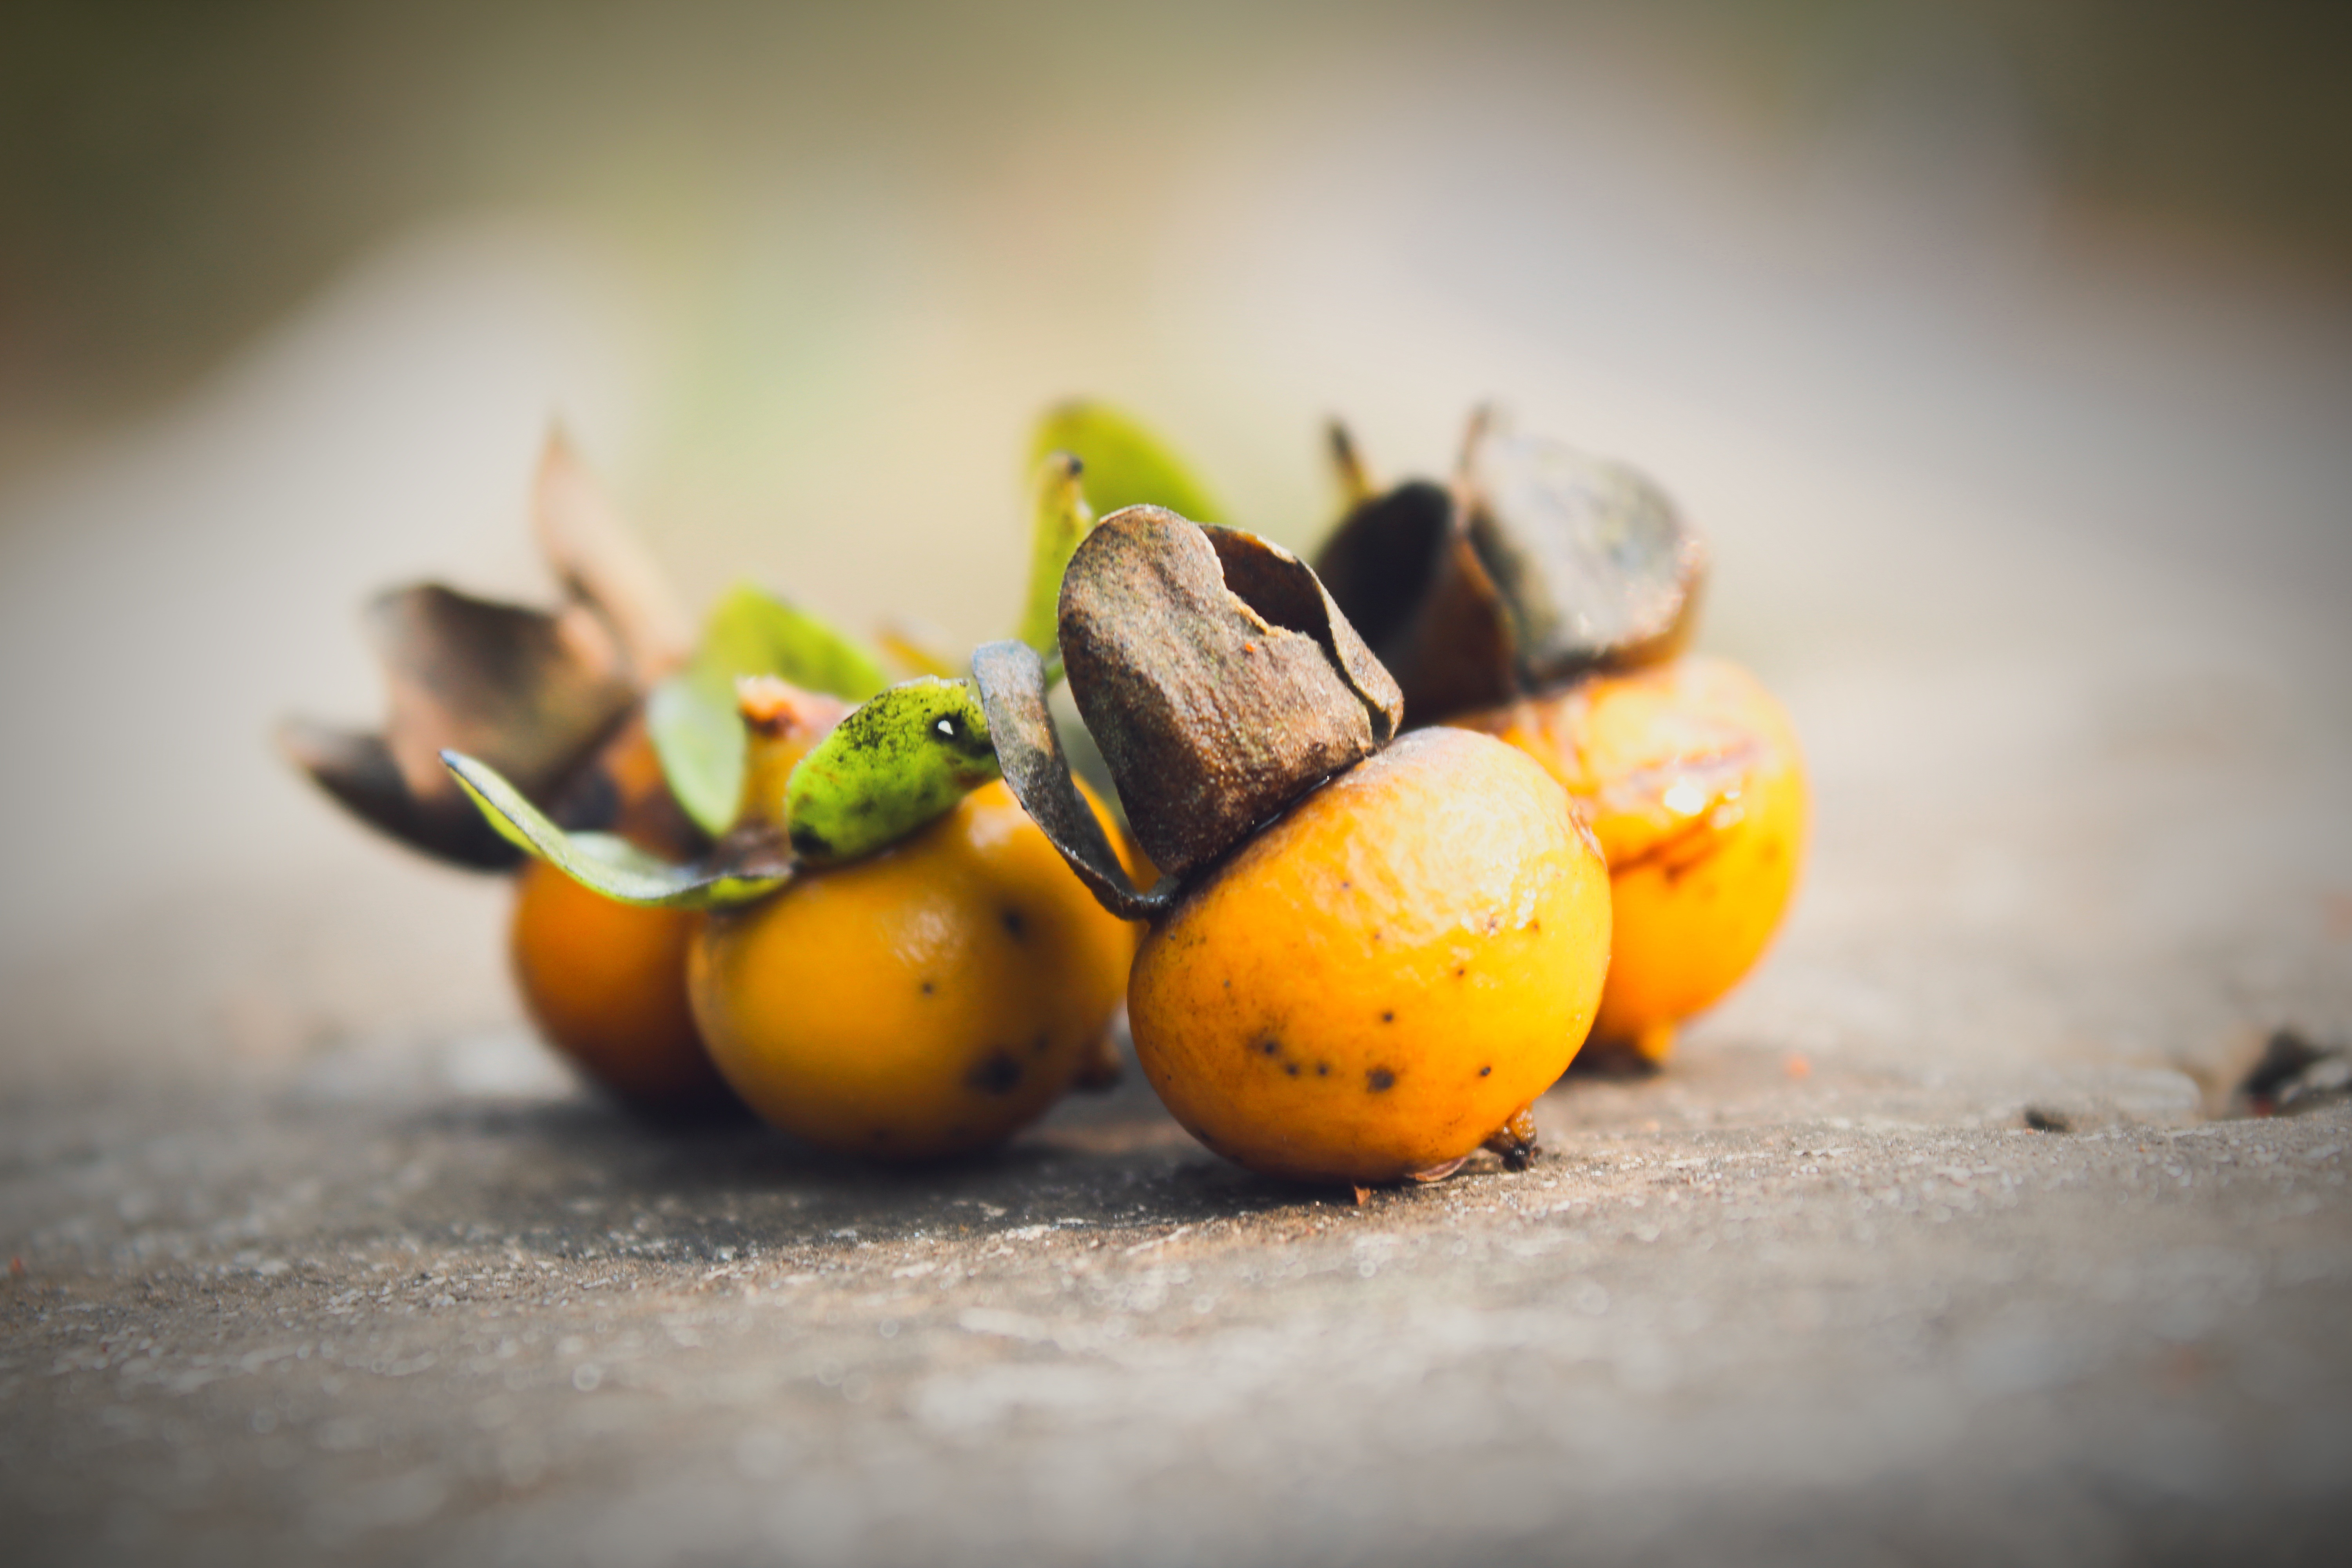
food, natural foods, tableware, wood, ingredient, pest, plant, parasite, macro photography, snail, recipe, cuisine, still life photography, produce, nuts seeds, flowering plant, plant stem, vegetable, nightshade family, superfood, still life, la carte food, wildlife, garnish, soil